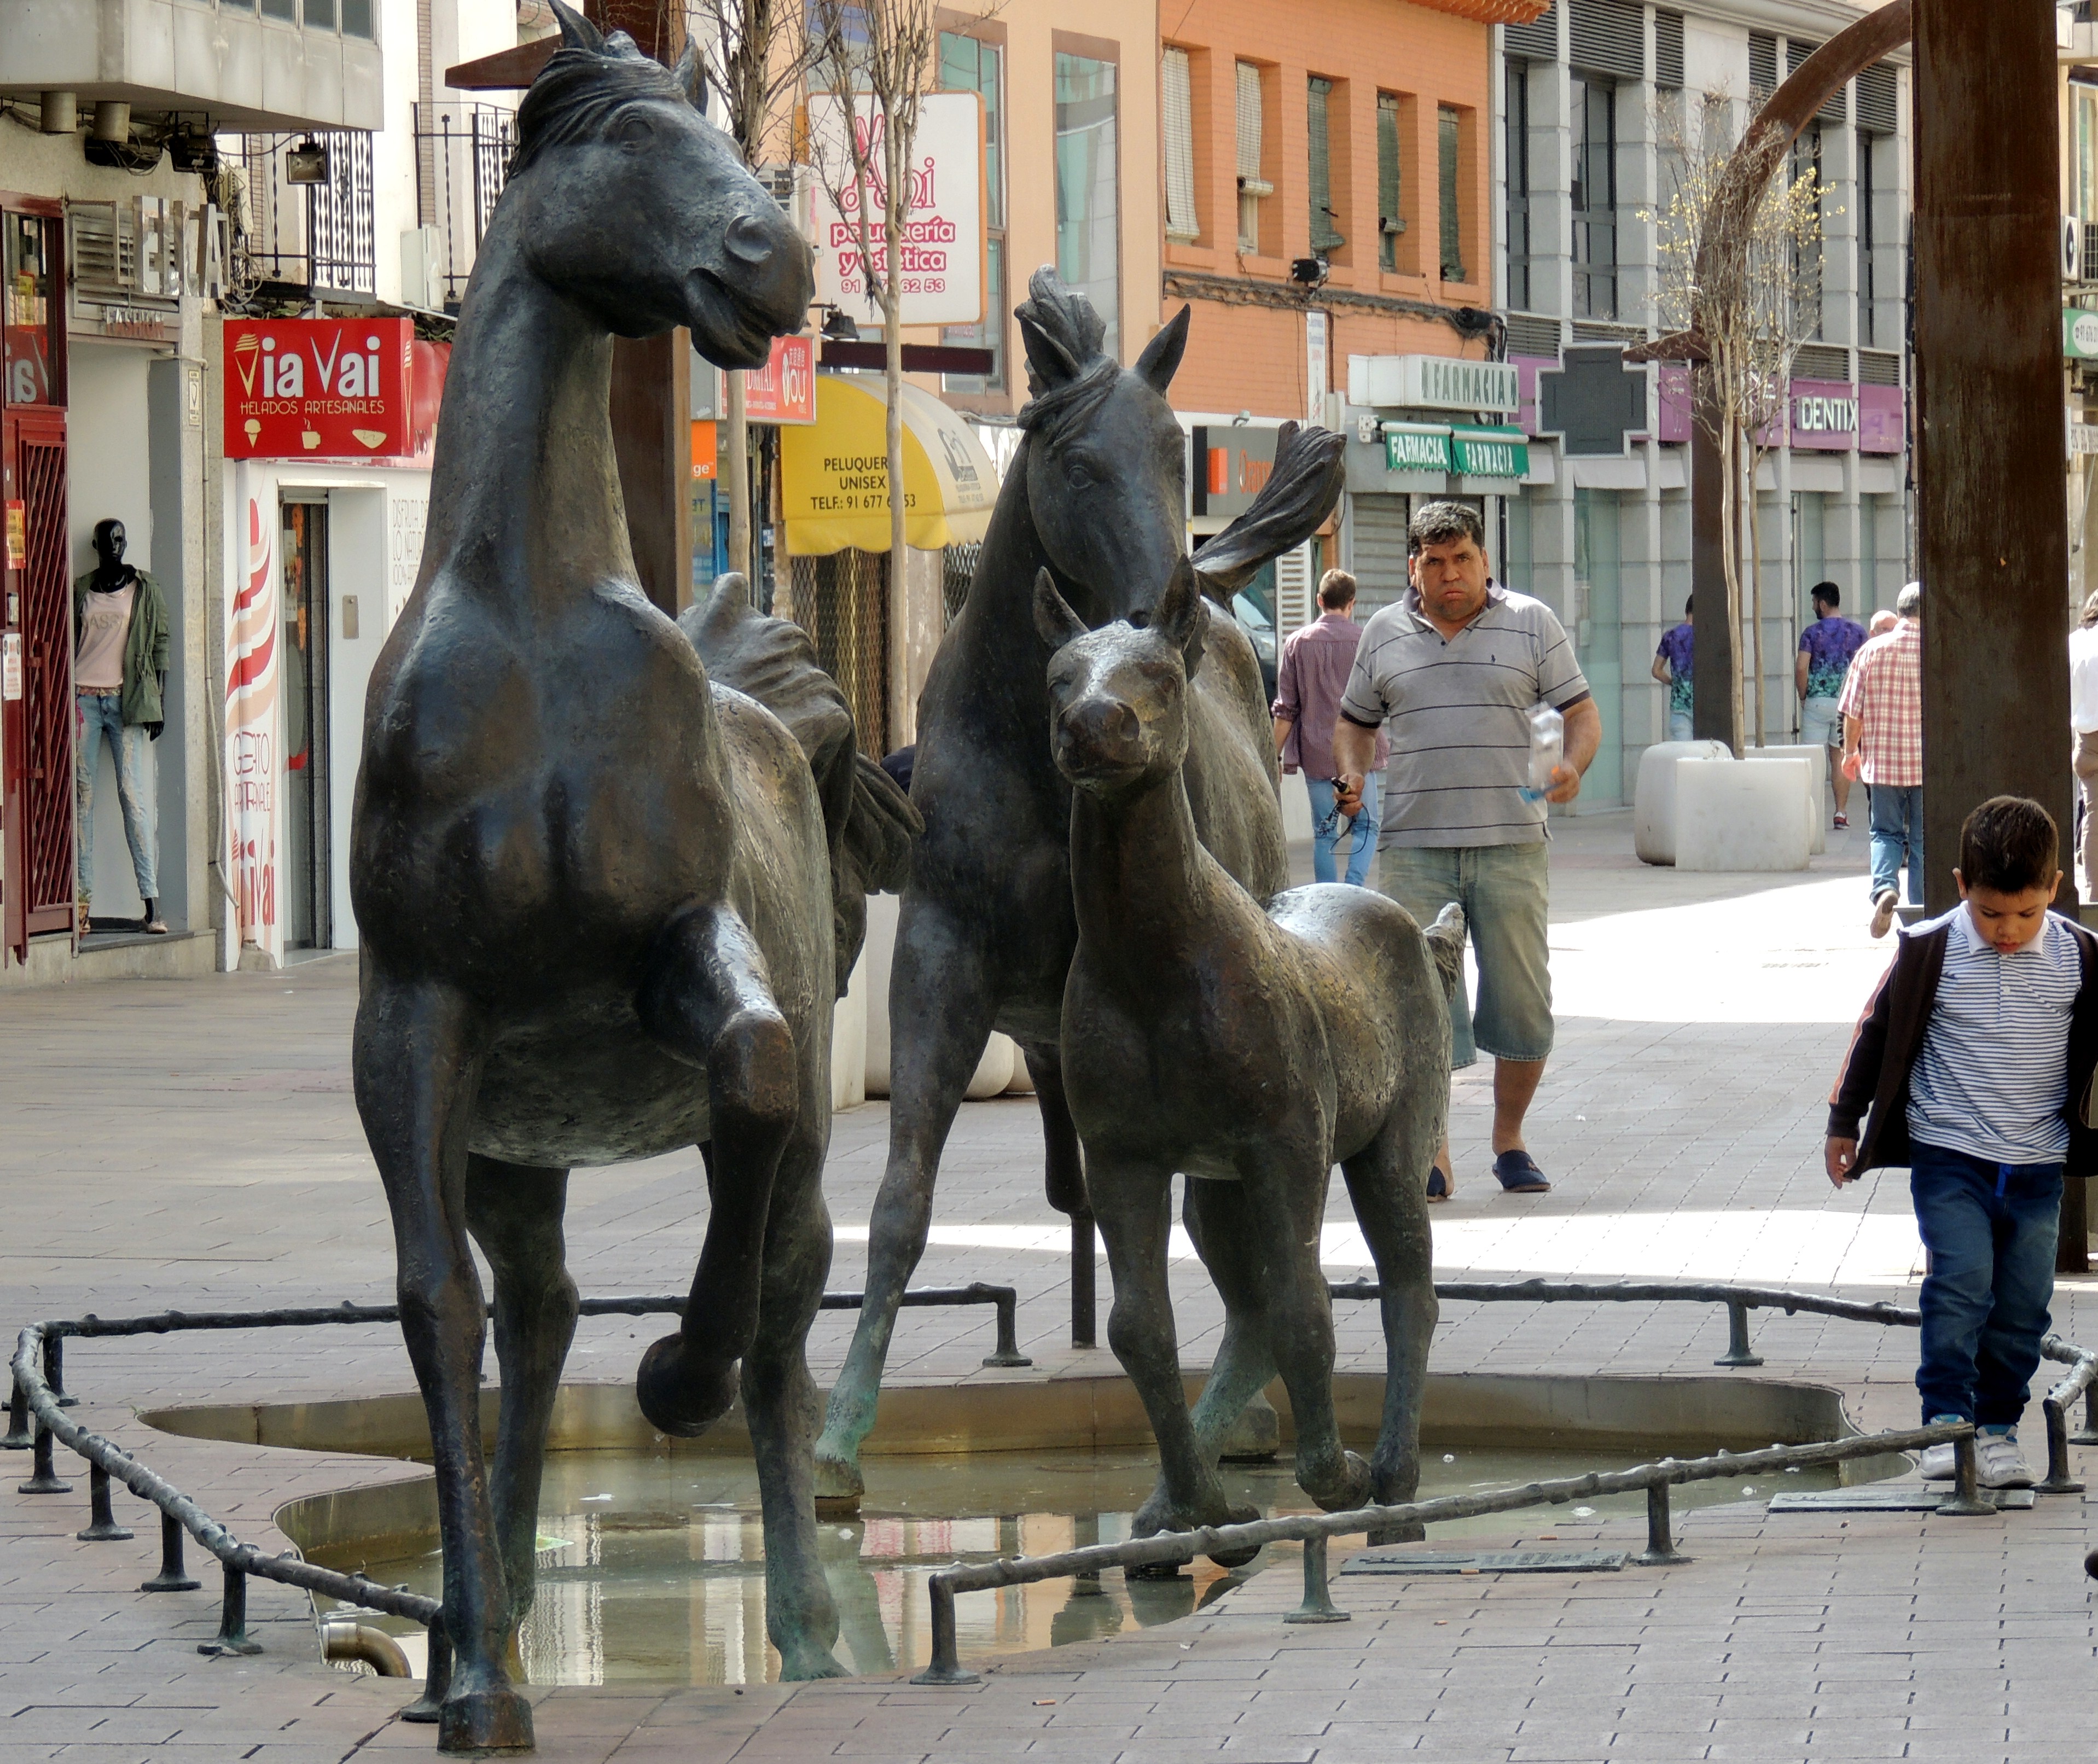
street, monument, europe, statue, horse, metal, stallion, sculpture, art, spain, espagne, madrid, calle, europa, escultura, arte, rua, espanha, espana, comunidaddemadrid, torrejondeardoz, comunidadmadrid, horse like mammal